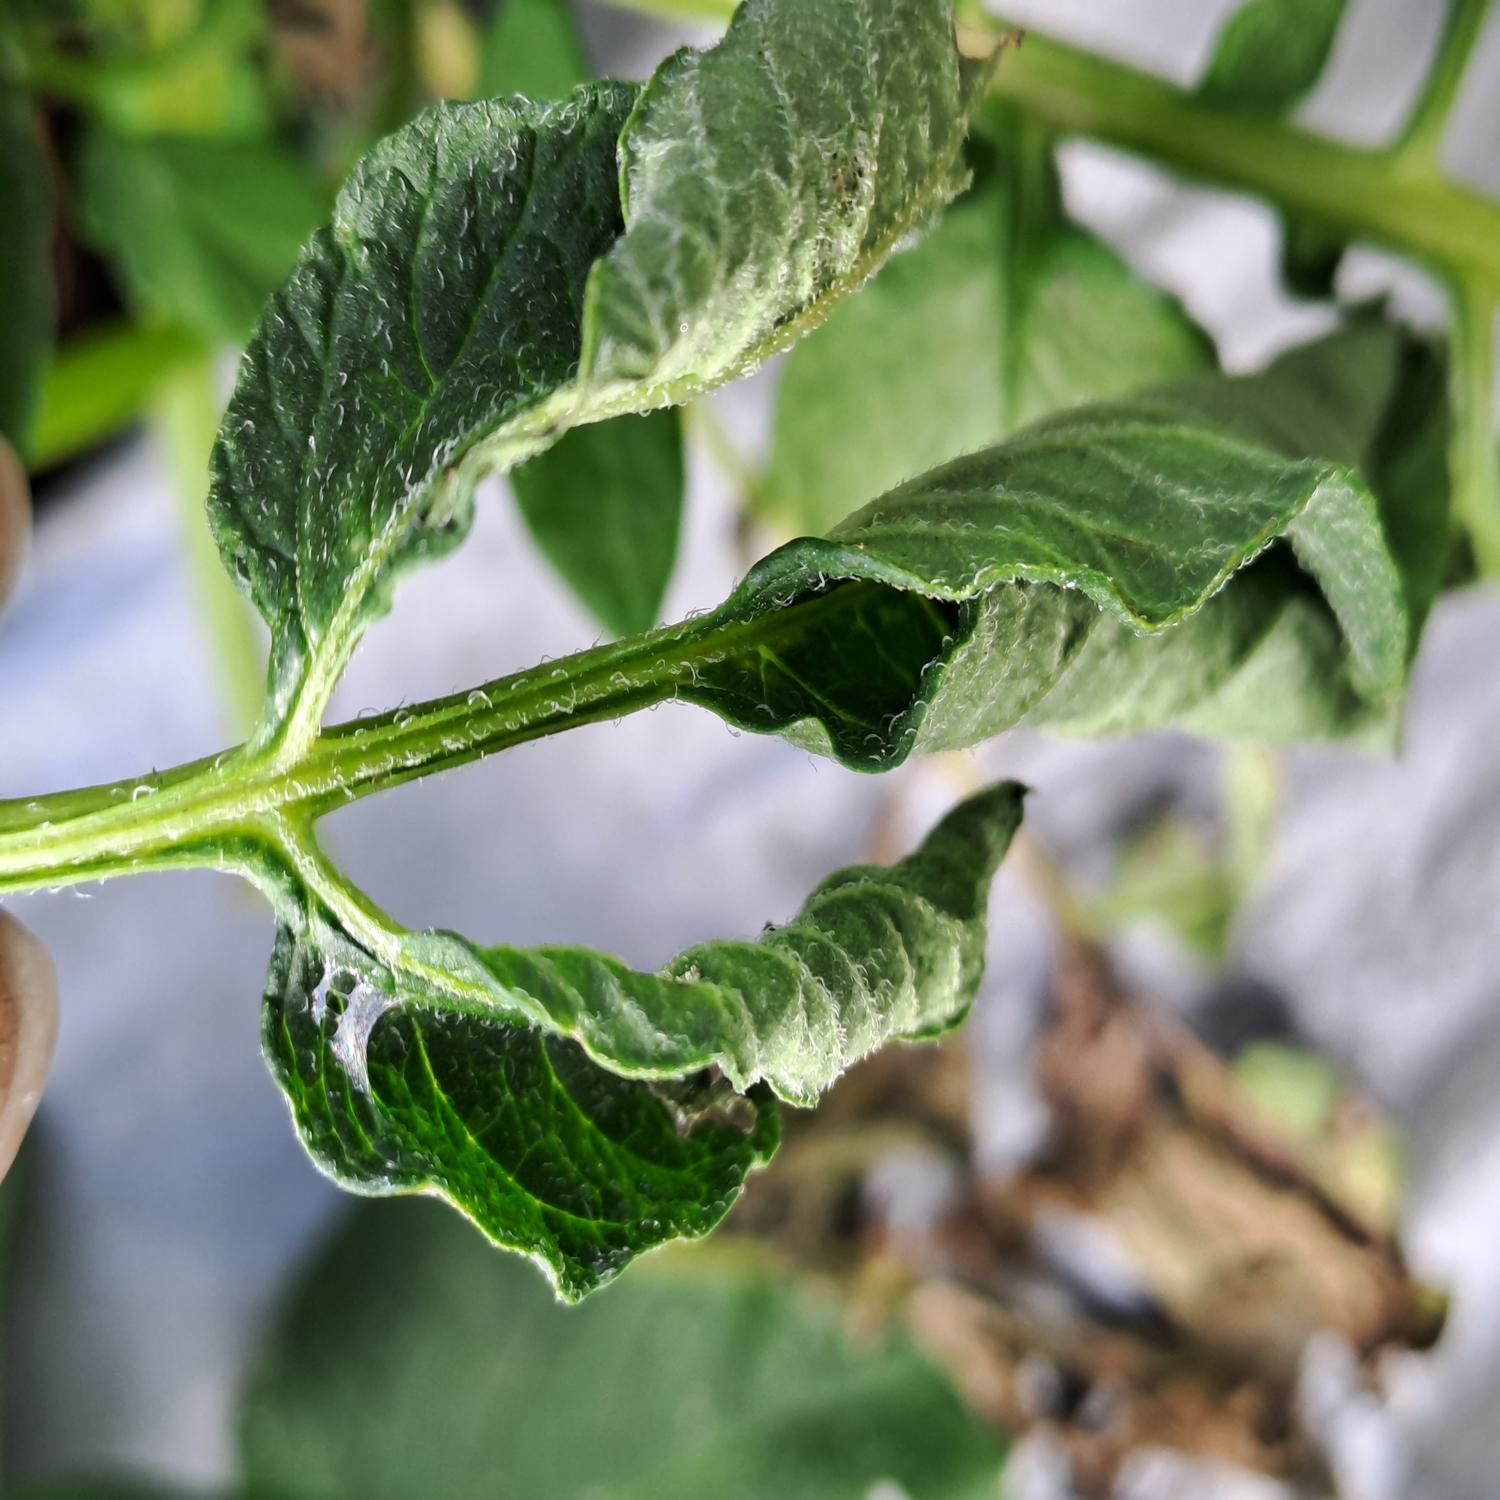
Label: Bacteria